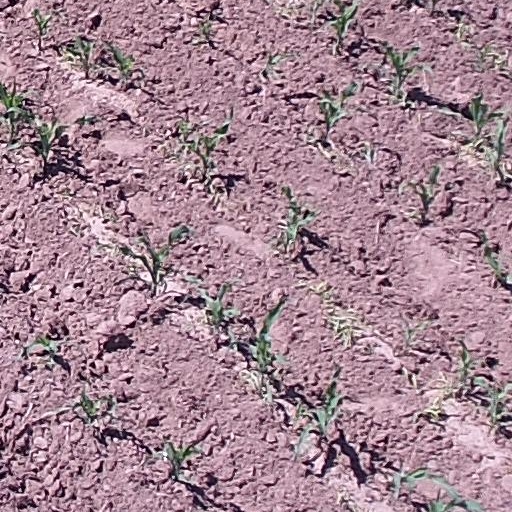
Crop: maize; corn